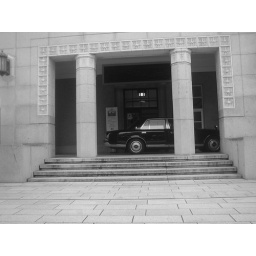
Arriving at the clock tower on the Kyoto University campus, in style.